Vinzel

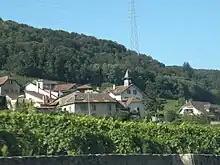
Vinzel village

Vinzel has a population of . , 18.2% of the population are resident foreign nationals. Over the last 10 years (1999–2009 ) the population has changed at a rate of 27.7%. It has changed at a rate of 21.9% due to migration and at a rate of 5.8% due to births and deaths.